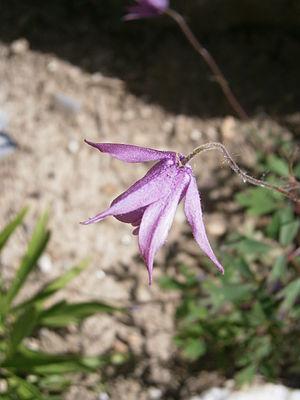
Les Ancolies, plantes à fleurs du genre Aquilegia, sont des renonculacées vivaces. Les fleurs, au sommet d'un faisceau de longues tiges, sont élégantes, originales dans leur forme et offrent une large palette de coloris comprenant le blanc, le bleu clair, le jaune pâle, le rose, le brun, le lie-de-vin et le bleu.